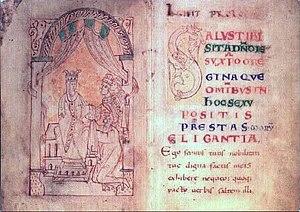
L'Encomium Emmae reginae ou encore Gesta Cnutonis regis est une œuvre littéraire médiévale du XIᵉ siècle, rédigée en l'honneur de la reine Emma de Normandie. Il fut écrit en 1041 ou 1042, probablement par un moine de Saint-Omer.
Emma de Normandie ou Ælfgifu est une princesse normande devenue reine en tant qu'épouse successive de deux souverains anglais. Elle est d'abord l'épouse d'Æthelred le Malavisé, puis celle de Knut le Grand, aussi roi de Danemark à partir de 1018. Elle est la mère des rois Knud le Hardi et Édouard le Confesseur.
Stigand est un ecclésiastique anglais mort le 21 ou le 22 février 1072. Il est archevêque de Cantorbéry de 1052 à 1070.